Józef Pieter

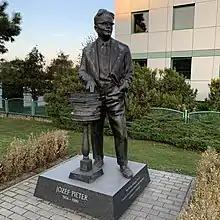
Pr. J. Pieter memorial in Skoczów

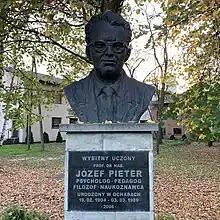
Pr. J. Pieter Bust in Ochaby (sculptor Zygmunt Brachmanski)

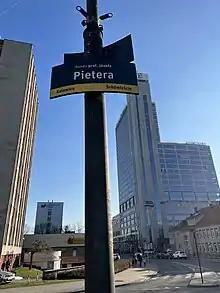
Pr. J. Pieter Roundabout in Katowice

In 2011, his son, Jacek Pieter, set up in Katowice a not-for-profit foundation in recognition of his father's intellectual legacy and engagements. It seeks to promote freedom of thought and creation through education centered on the pleasure of learning.